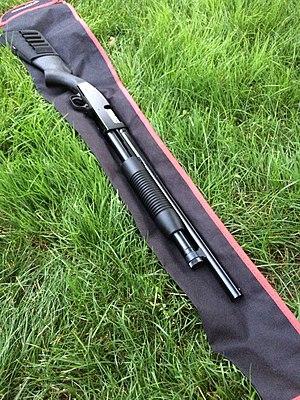
La firme O.F. Mossberg & Sons propose une gamme économique de fusils à pompe sous la marque Maverick Arms. Le Maverick 88 utilise les mêmes crosses et canons que leur Modèle 500. Mais la sûreté est actionnée par un bouton poussoir situé sur le pontet, et non à l'arrière du boîtier de culasse, la tringlerie du Maverick 88 est en une seule pièce directement intégré au garde main en matière synthétique et elle est facilement remplaçable par le système du Mossberg 500. toutes les pièces du Mossberg 500 peuvent s'adapter sur le Maverick 88, à l'exception du groupe détente. Les Maverick 88 n'existent qu'en finition bronzée bleutée et crosse en matière synthétique. Les M88 vendus peu cher dans les années 1980-1990 ont conquis de nombreuses sociétés de gardiennage et de transport de fonds en France. De même, l'Armée de l'air les utilise pour garder ses bases aériennes. Le Maverick M91 est chambré en 12/89 mm.